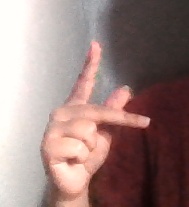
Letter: dha